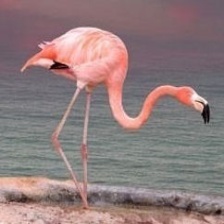
Species: AMERICAN FLAMINGO
Scientific name: PHOENICOPTERUS RUBER